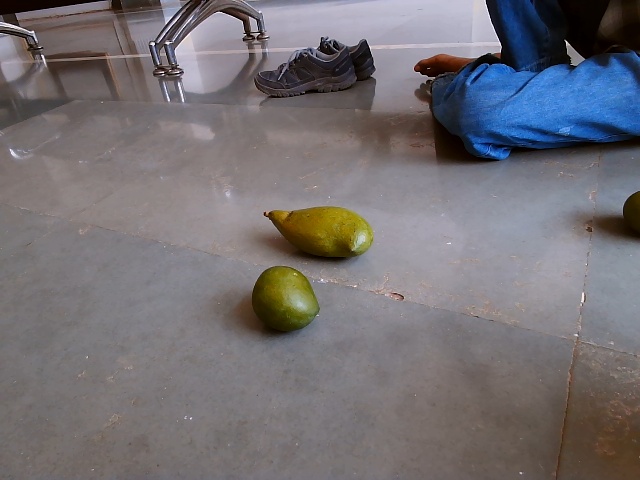
Label: Raw_Mango